Nishiyamaguchi Station

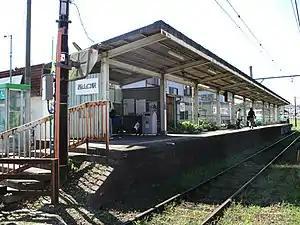
Nishiyamaguchi Station, October 2007

is a passenger railway station located in the city of Kinokawa, Wakayama Prefecture, Japan, operated by the private railway company Wakayama Electric Railway.